Murchison County

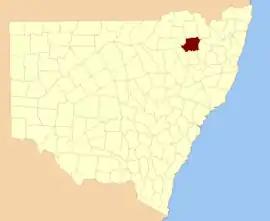
Location in New South Wales

Murchison County is one of the 141 cadastral divisions of New South Wales, Australia.